John H. Hoover

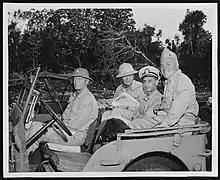
Fleet Admiral Chester Nimitz in a Jeep on Guam with some of his Staff Officers. L to R: Admiral Nimitz, Rear Admiral Forrest Sherman, Hoover, and Major General Henry L. Larsen, 1945.

Hoover returned to the United States in January 1919 and was detached from the command of "Cushing" two months later. He then commanded for brief period a destroyer USS "Hogan" and also served aboard armored cruiser USS "Brooklyn" and was reverted to the permanent rank of lieutenant commander on July 1, 1919, due to postwar demobilization of the Navy.